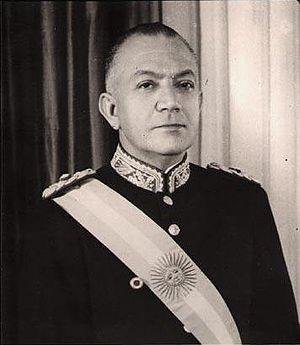
Roberto Marcelo Levingston Laborda est un militaire argentin, qui fut désigné le 18 juin 1970, par la junte des commandants en chef des trois armes, pour remplacer le dictateur Juan Carlos Onganía, qui gouvernait le pays depuis 1966, à la suite du coup d'État autoproclamé « Révolution argentine ».